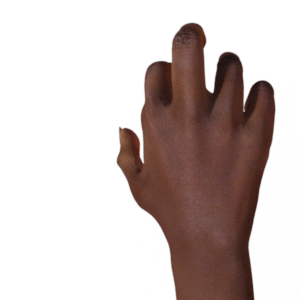
Label: rock